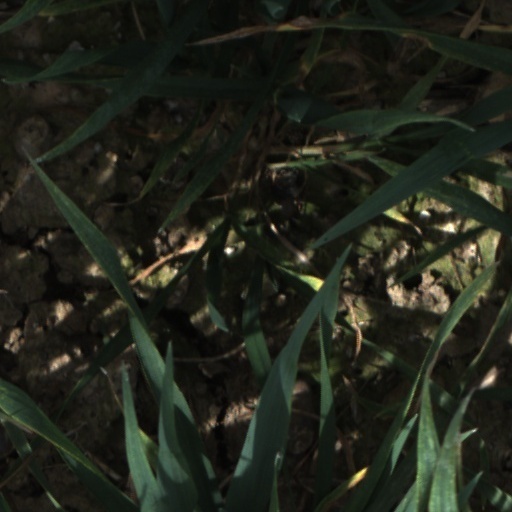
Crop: wheat